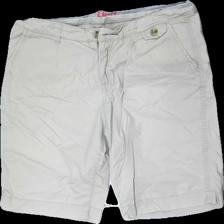
View: front
Type: Shorts
Category: Ladies
Brand: Etirel
Colors: Beige
Material: 100% cotton
Cut: Regular
Size: 42
Season: All
Price range: 50-100
Recommended usage: Export
Comment: crooked seam